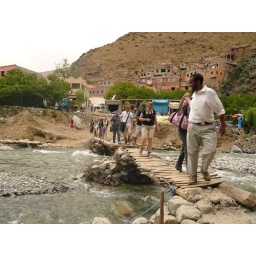
De gids leidt ons over het woeste water van het Atlas-gebergte